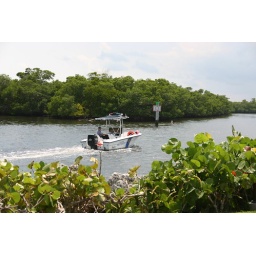
1 boat in the ocean